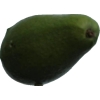
Label: green_avocado